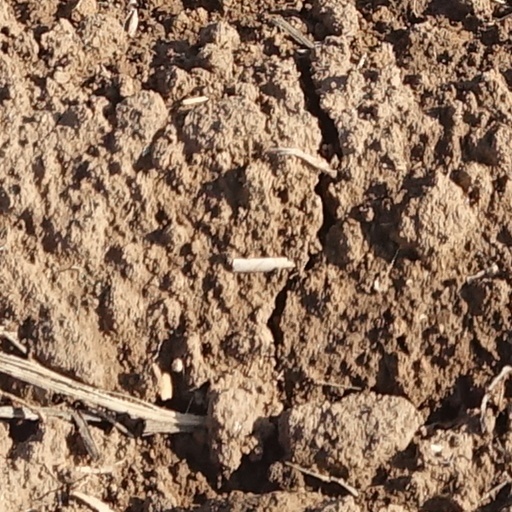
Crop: wheat